John Hugh Crimmins

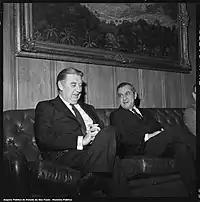
John Hugh Crimmins and Laudo Natel, governor of São Paulo state, 1973. Arquivo Público do Estado de São Paulo

John Hugh Crimmins (November 26, 1919 – December 12, 2007) was a diplomat and former United States Ambassador to Dominican Republic (1966–69) and Brazil (1973–78). He was a member of the American Academy of Diplomacy.